Alfarelos train crash

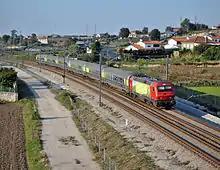
CP 5613 pulling a train. This CP Class 5600 locomotive was pulling the InterCity train involved in the crash, and suffered heavy damage.

brakes. This was not enough to stop the train which passed the signal at danger at a speed of